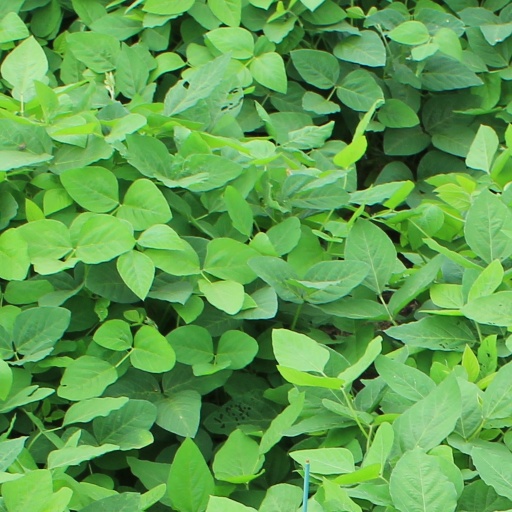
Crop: soybean